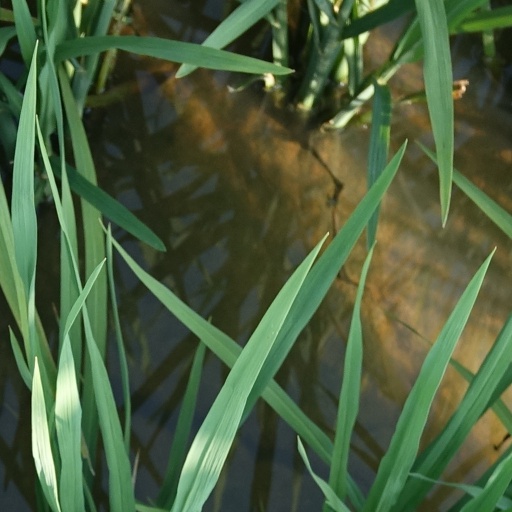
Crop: rice